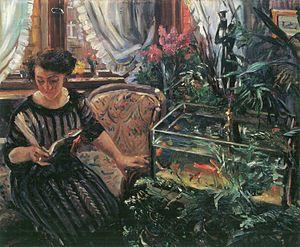
Le carassin doré, dont la forme ornementale est familièrement appelée poisson rouge, est une espèce de poissons d'eau douce appartenant à la famille des cyprinidés. Sélectionné dans les élevages, on retrouve ce poisson d'eau froide dans les bassins du monde entier mais également dans les aquariums. Il est considéré de nos jours comme un animal domestique. Les formes ornementales telles que nous les connaissons au XXIᵉ siècle sont issues de la forme sauvage de l'espèce, un carassin de couleur gris doré, proche du carassin commun, vivant dans les eaux douces, calmes et tempérées d'Europe et de Chine. L'élevage sélectif pratiqué depuis les premières dynasties chinoises a permis d'obtenir des variétés dont la morphologie n'a plus beaucoup de points communs avec le carassin doré sauvage, variétés qui font l'objet de concours.